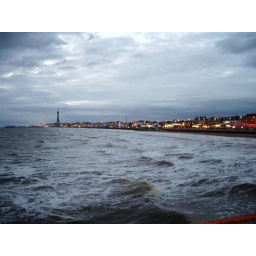
The beautiful blue sea and white sands of Blackpool with the tower in the distance!